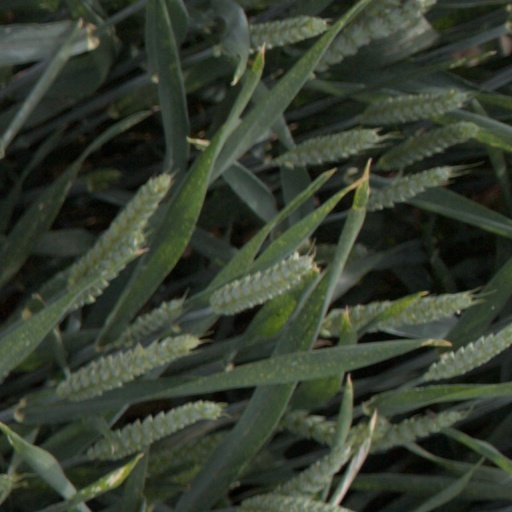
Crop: wheat